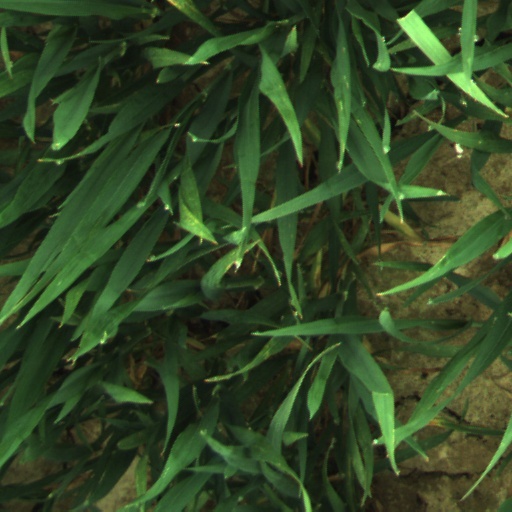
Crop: wheat